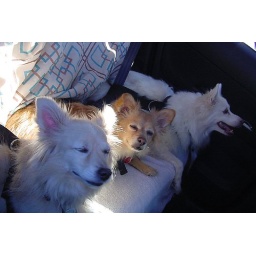
Back in the car after lots of walking around Solvang. Little Guy and Rusty really look tired!